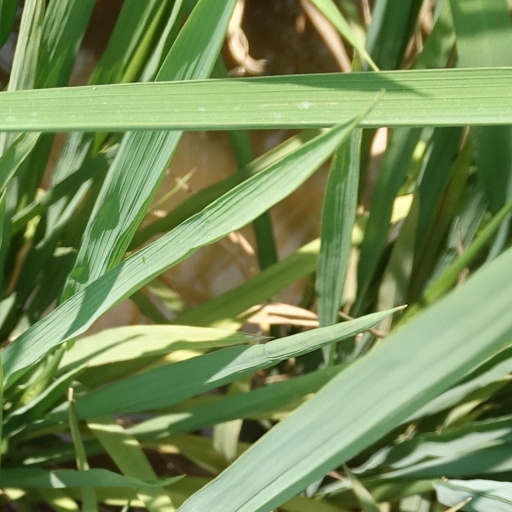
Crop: rice